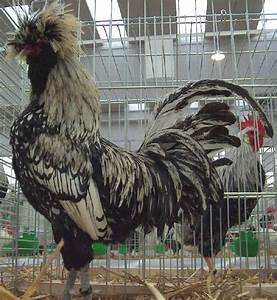
Label: gallina